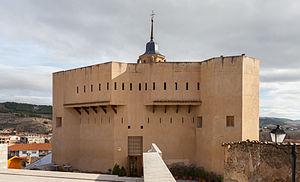
Le château d'Ateca ou fort d'Ateca est une fortification d'origine incertaine, qui a déjà des nouvelles documentaires au Xe siècle et qui est située dans la ville de la province de Saragosse d´Ateca, dans la communauté autonome d'Aragon, en Espagne.